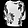
Label: Shirt